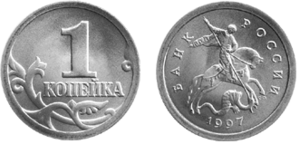
Le kopeck est la subdivision du rouble ou de la hryvnia. Un kopeck correspond à 1/100 de rouble ou de hryvnia. Il est, en outre, divisé en 2 dengas.